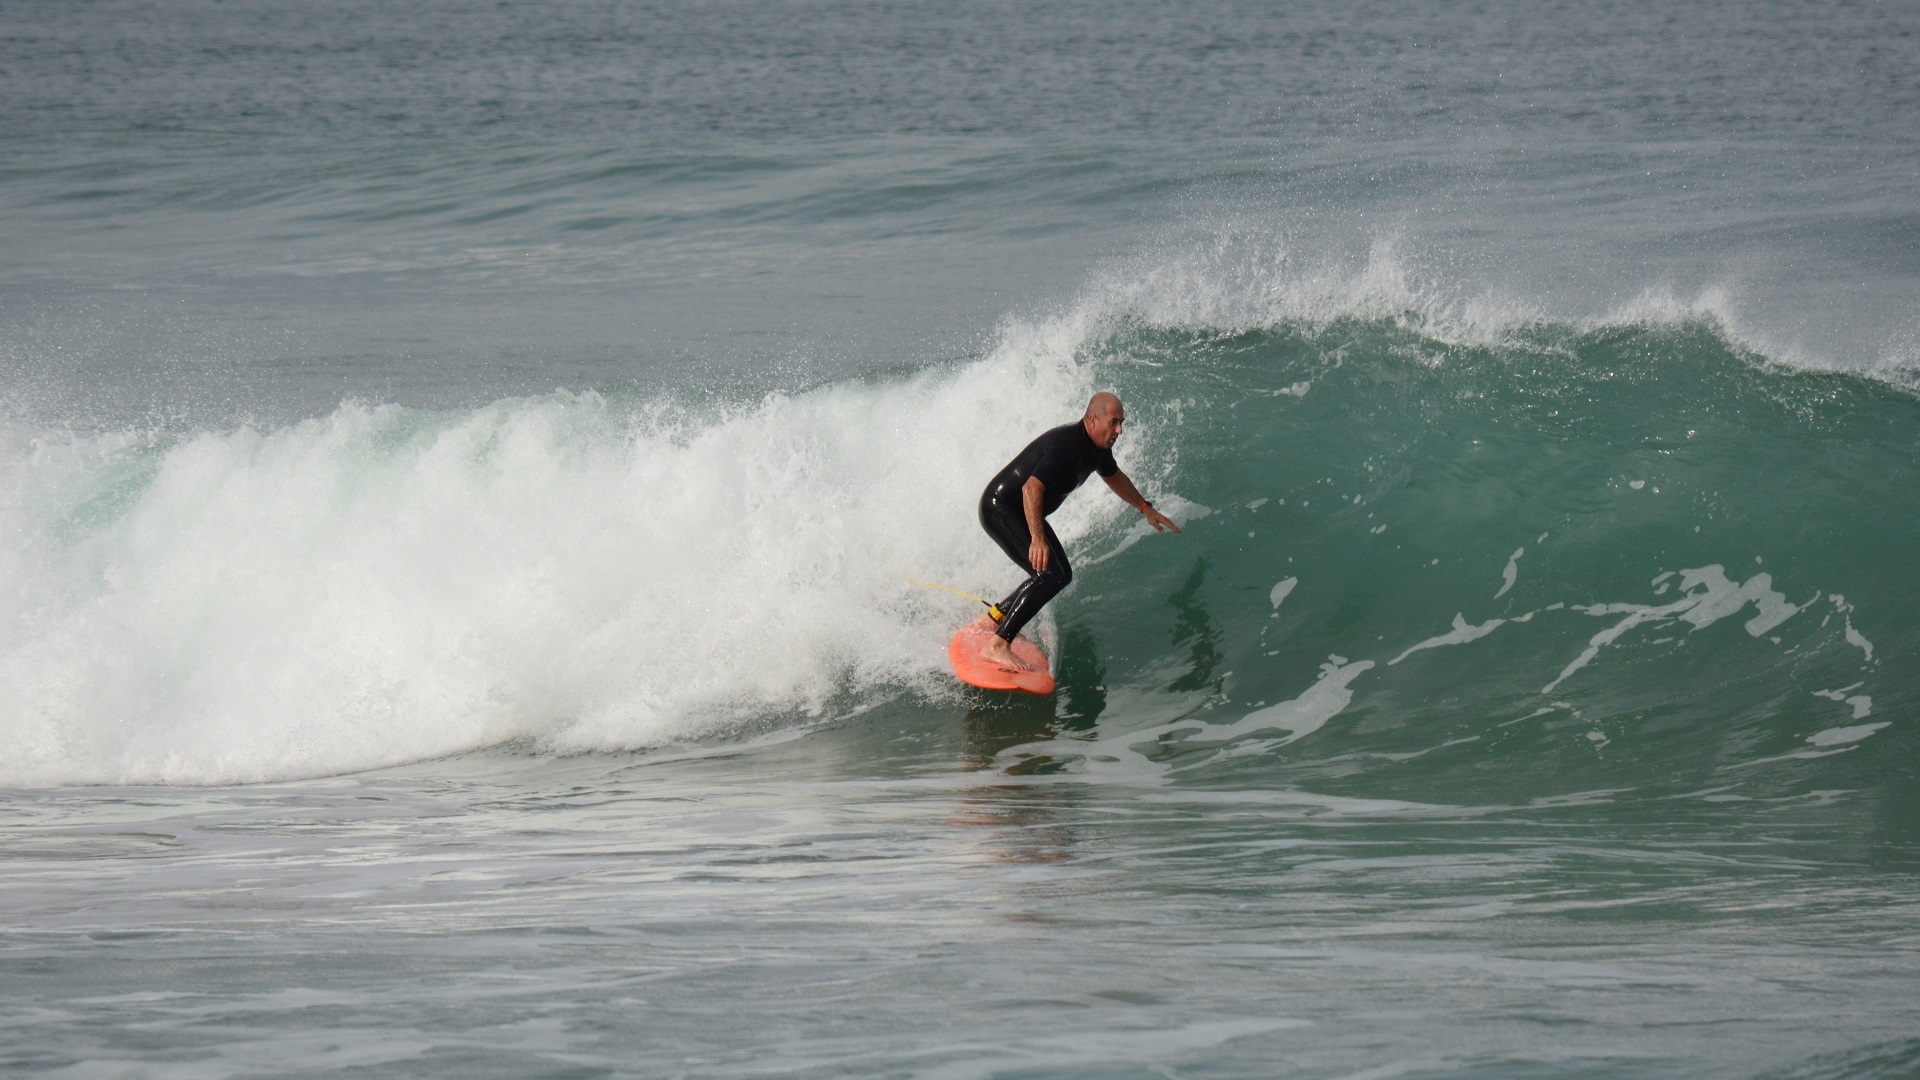
sea, water, outdoor, ocean, sport, wave, surfer, male, surf, surfing, surfboard, extreme sport, activity, australia, fun, sports, skimboarding, water sport, wind wave, boardsport, surfing equipment and supplies, surface water sports, individual sports, elouera beach